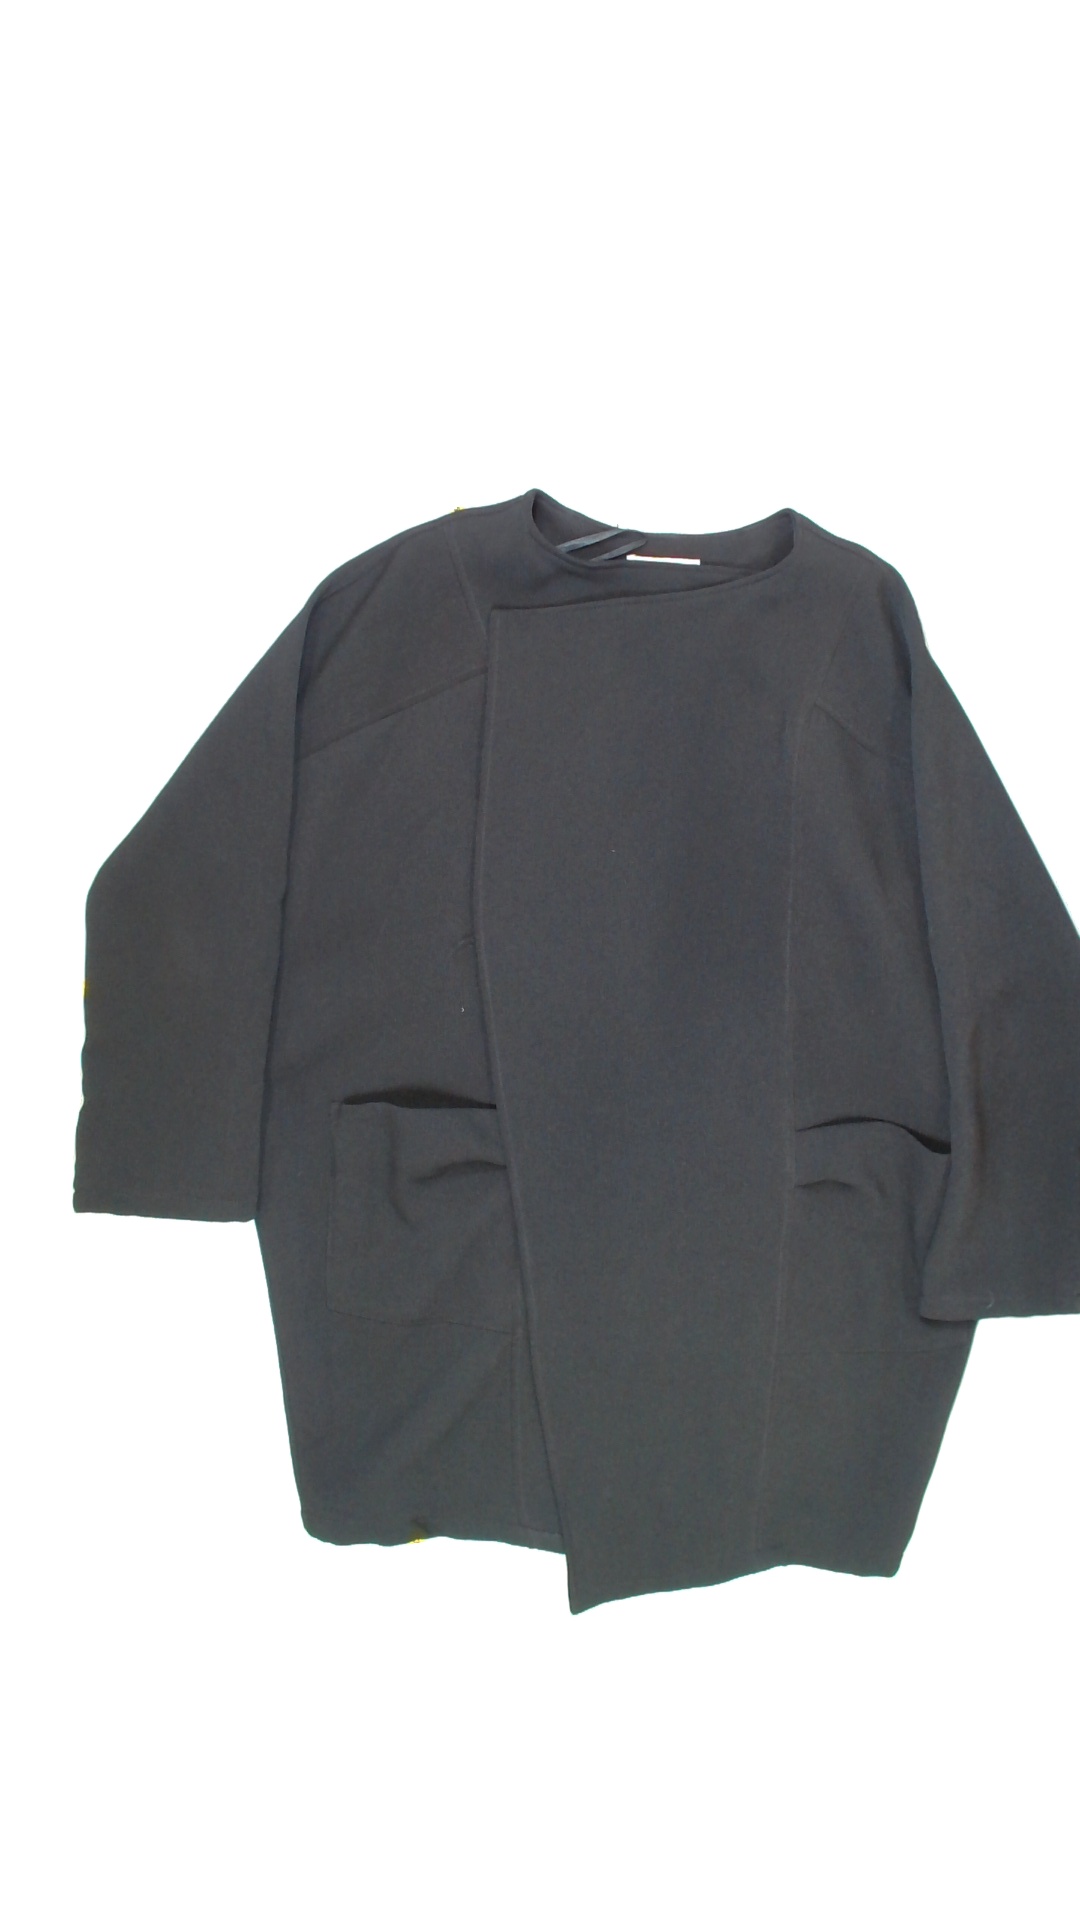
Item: Cardigan (Ladies)
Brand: H&m
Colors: Black
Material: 100%polyester
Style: No trend
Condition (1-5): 3
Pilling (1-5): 5
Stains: No
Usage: Export
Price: <50